William Houston Craig House

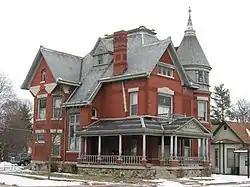
William Houston Craig House, January 2011

William Houston Craig House is a historic home located at Noblesville, Hamilton County, Indiana. It was built in 1893, and is a large -story, brick dwelling with Romanesque Revival and Queen Anne style design elements. It features multiple projections, porches, and a corner tower with rock faced stone details and contrasting textures and materials.